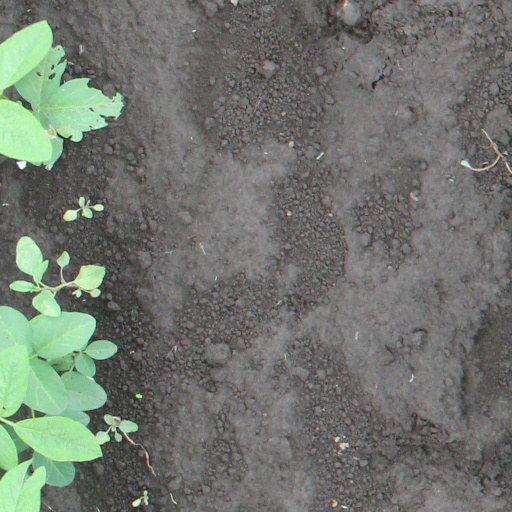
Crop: soybean